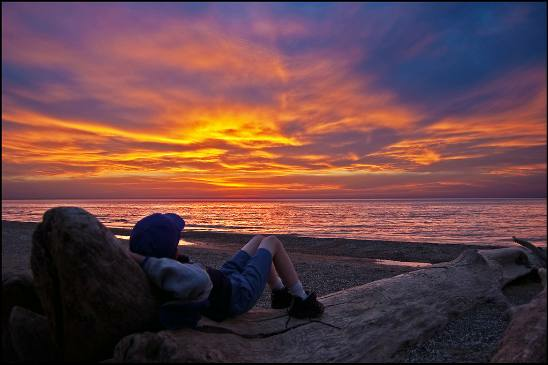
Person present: Yes